Cyclometer

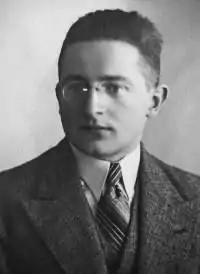
Marian Rejewski, ca. 1932

During Marian Rejewski's mathematics studies at Poznań University, the Polish Cipher Bureau recruited him and some other mathematics students, including Jerzy Różycki and Henryk Zygalski, to take a Bureau-sponsored course on cryptology. The Bureau later hired some of the students to work part-time at a temporary local Bureau office. After graduating from Poznań University, at the University of Göttingen Rejewski completed the first year of a two-year actuarial statistics course, then returned to Poznań. In September 1932 he, Różycki, and Zygalski went to Warsaw to work full-time for the Cipher Bureau.